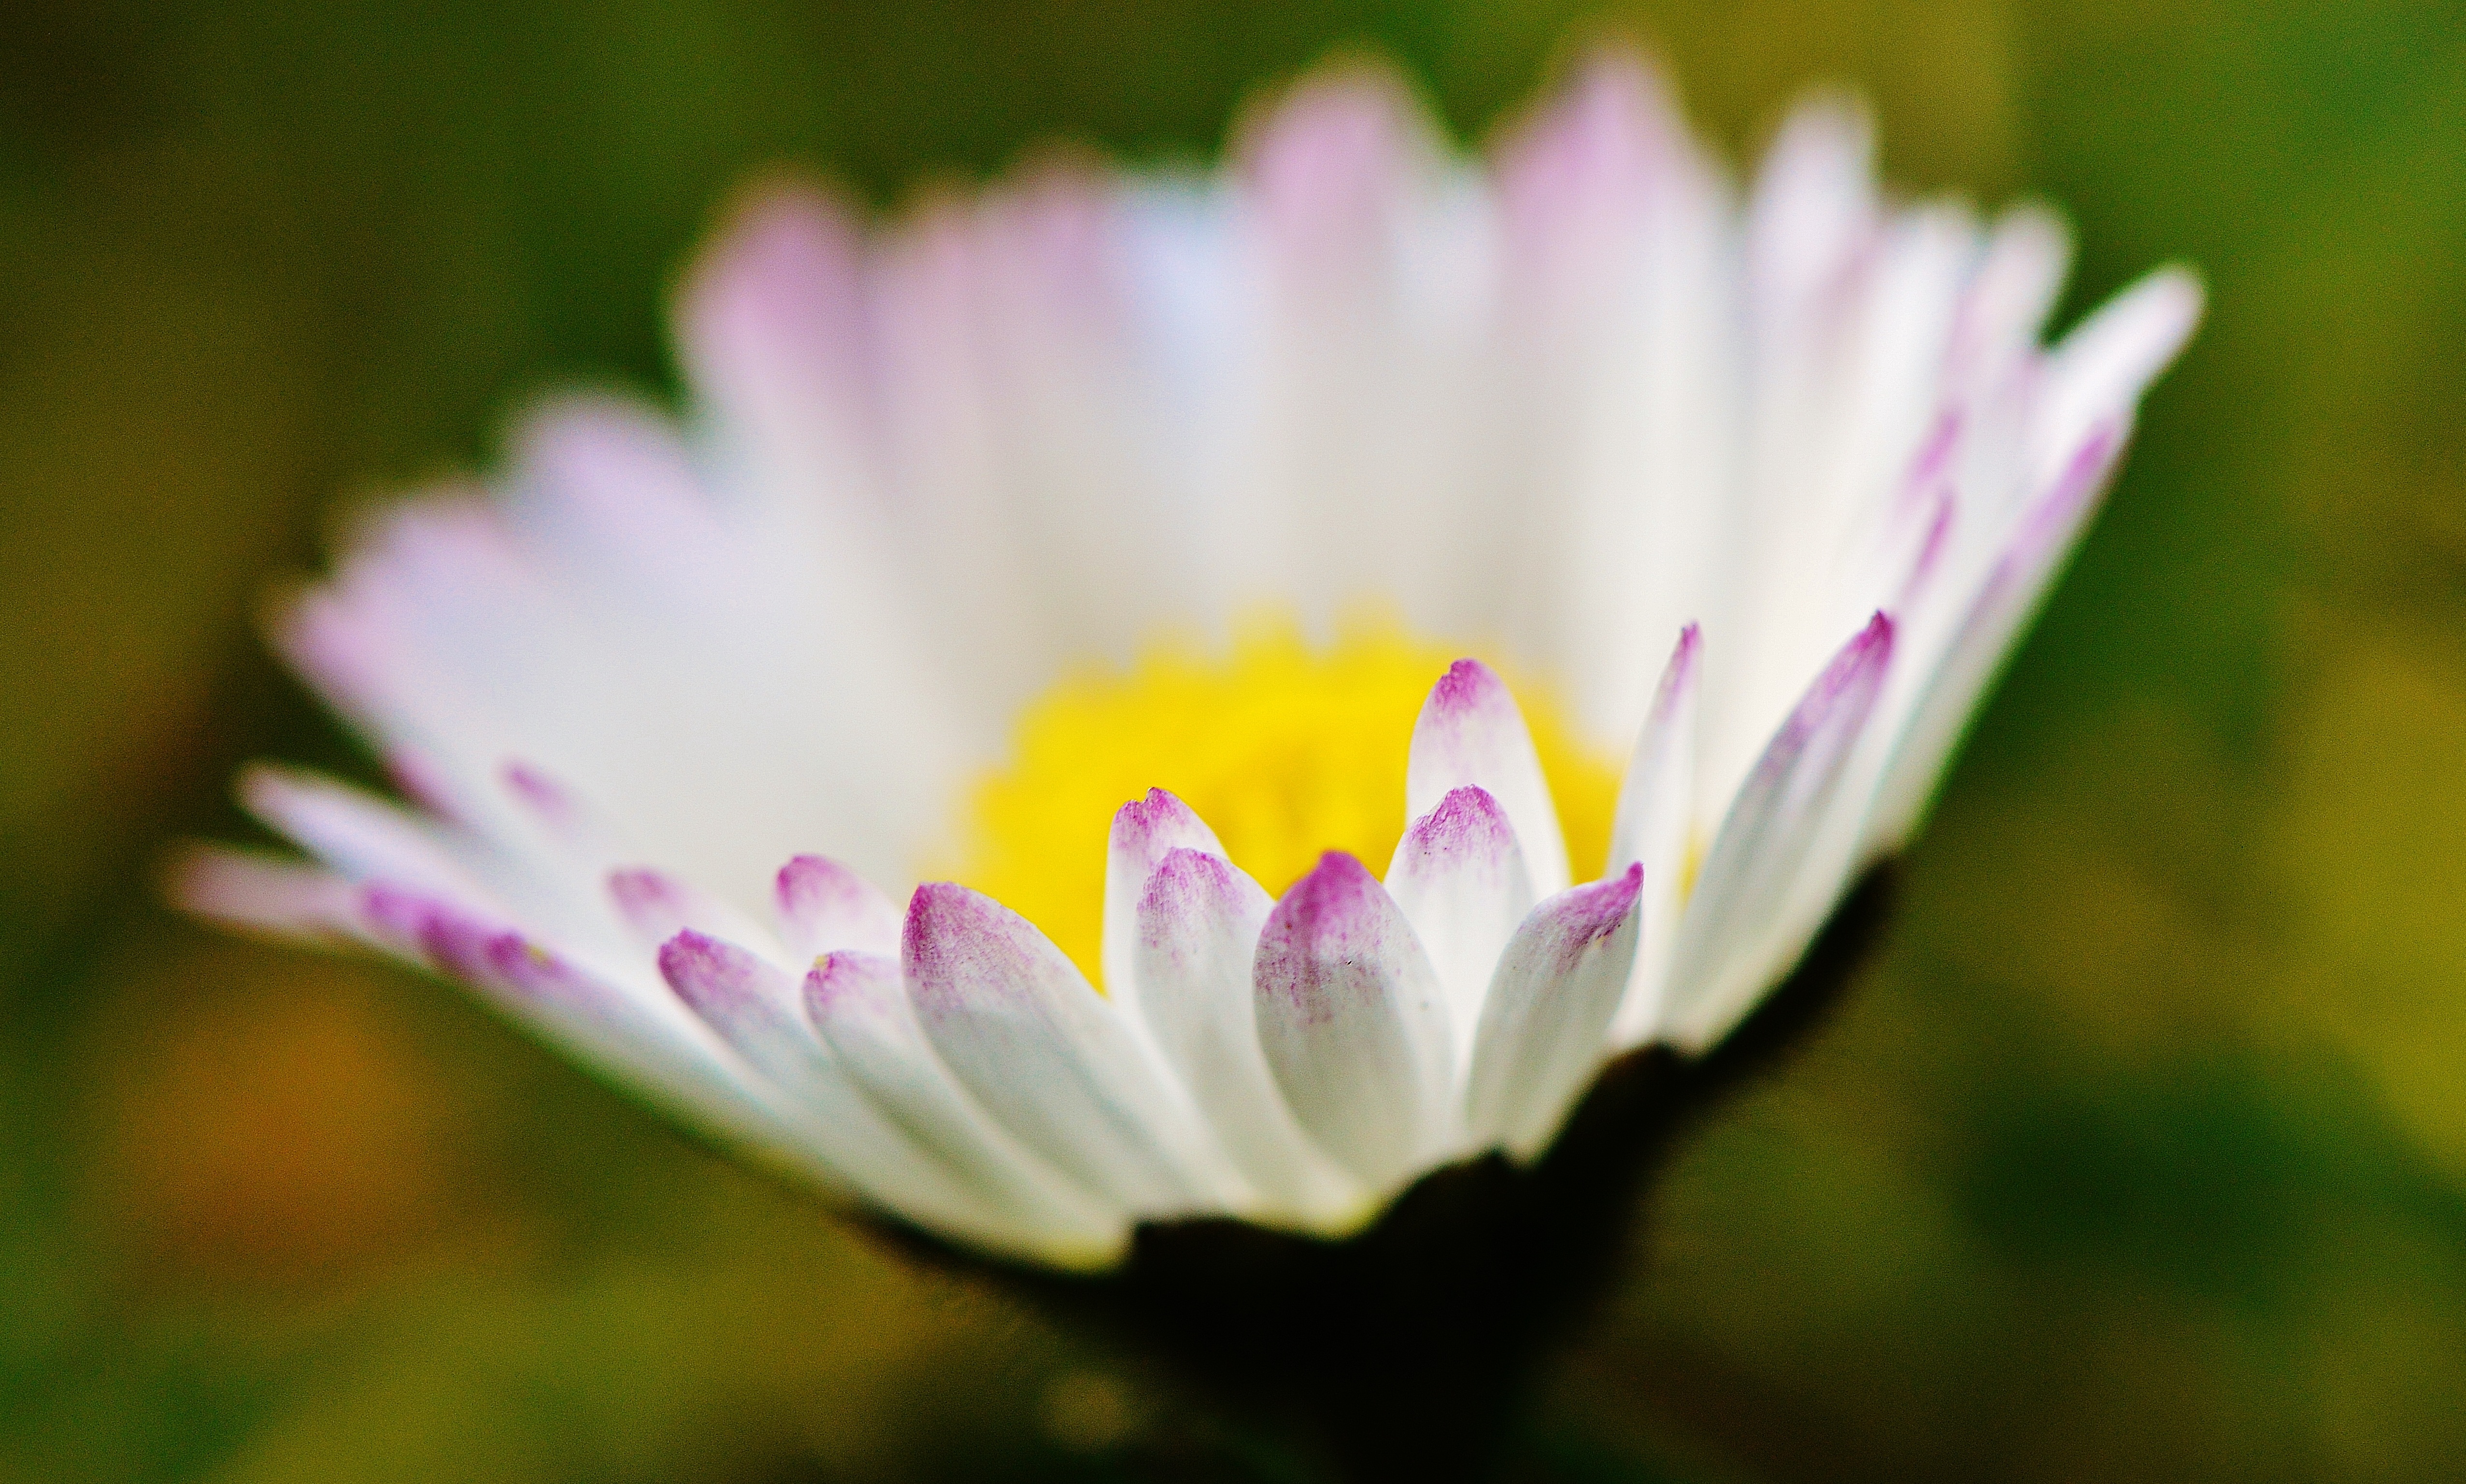
nature, blossom, plant, photography, meadow, flower, petal, summer, daisy, spring, botany, yellow, flora, wildflower, close up, pointed flower, crocus, dreamy, macro photography, flowering plant, land plant